Reginald Maxwell (RAF officer)

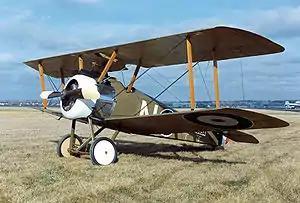
Sopwith F-1 Camel

Maxwell would return to aerial combat when he was assigned to No. 54 Squadron, flying the Sopwith Camel. On 18 January 1918, he used this single-seat fighter aircraft to destroy an Albatros D.V and finally become an ace. He flew a Camel for four more wins scattered throughout 1918, with his ninth and final victory coming just two days before war's end. His final tally for the war was five enemy aircraft destroyed, three driven down out of control, and one forced to land.